Jérémy Clément

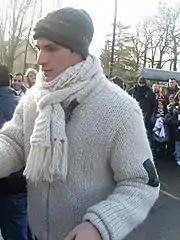
Clement in 2009

Jérémy Clément (born 26 August 1984) is a French professional football manager and former player. Playing as a midfielder, he spent most of his career with two clubs, Paris Saint-Germain and Saint-Étienne.